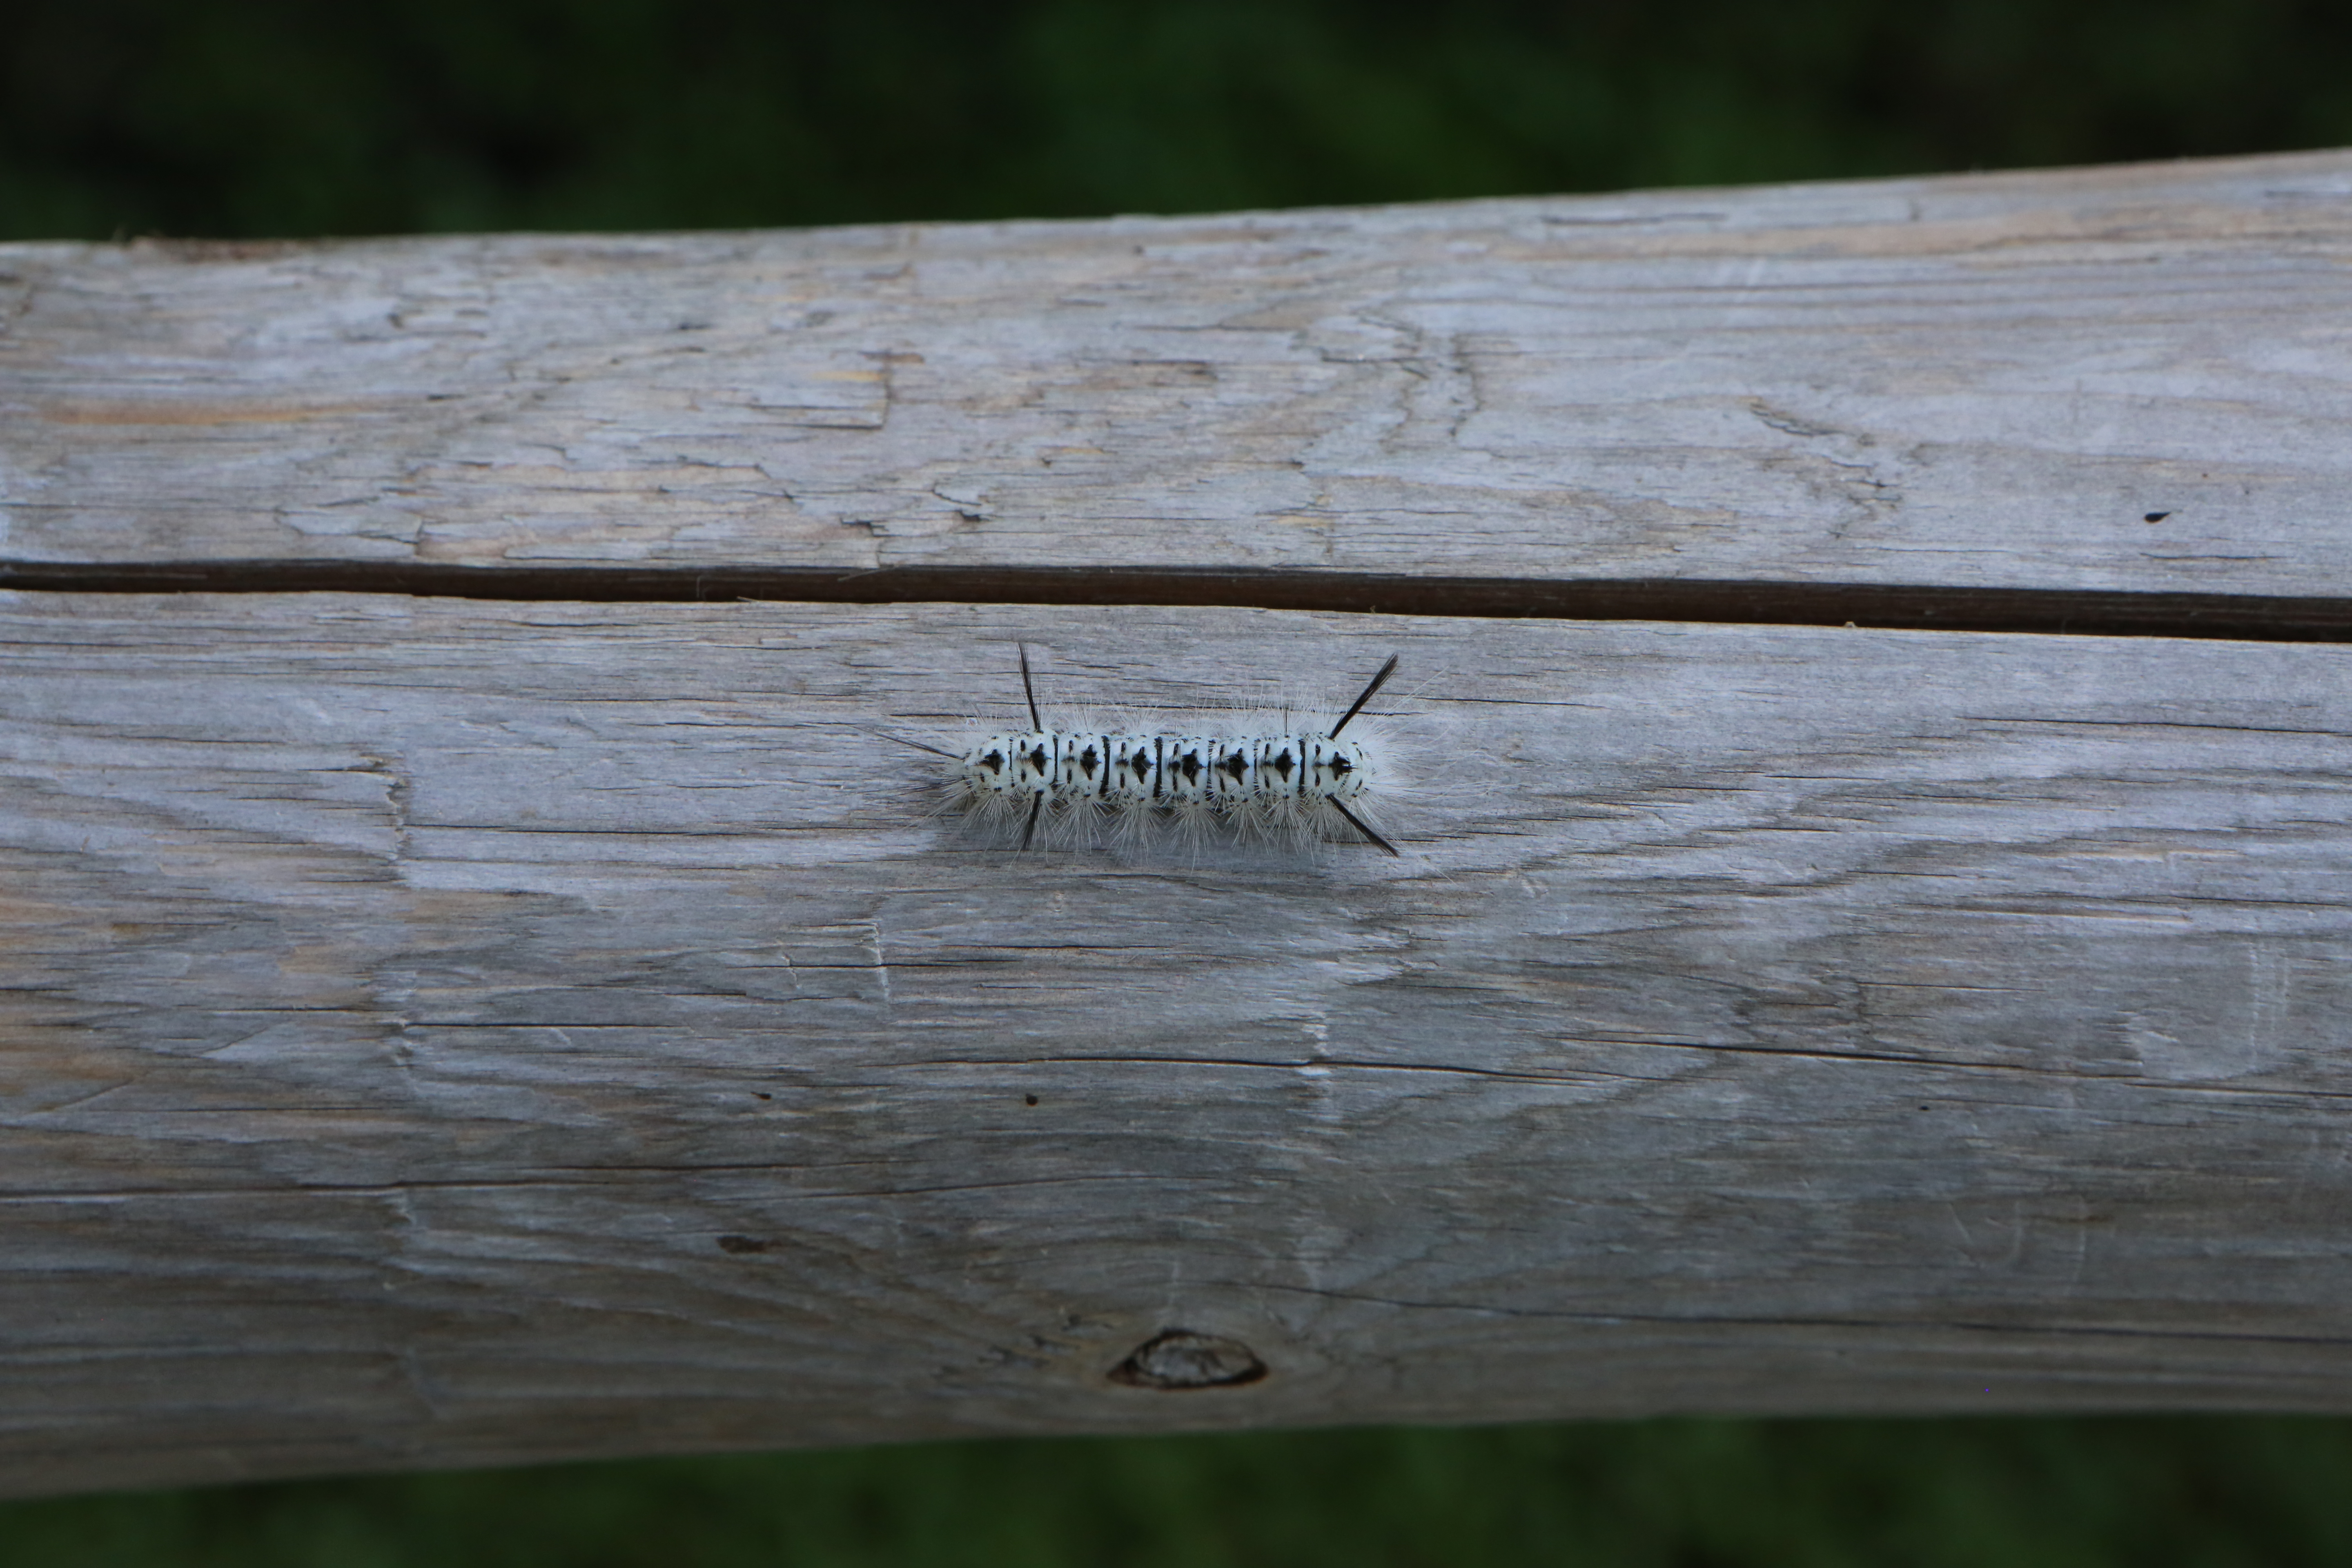
wood, arthropod, pest, grass, natural material, trunk, insect, twig, invertebrate, hardwood, terrestrial plant, parasite, soil, terrestrial animal, macro photography, plant, wildlife, plank, pattern, metal, wood stain, nail